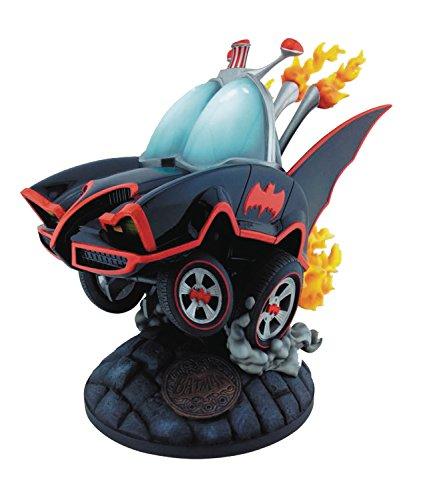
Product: Cryptozoic Batman '66 Classic TV Series: '66 Batmobile Statue
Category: Toys & Games | Collectible Toys | Statues, Bobbleheads & Busts | Statues
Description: Combines the legendary '66 Batmobile with Ed "Big Daddy" Roth's hot-rod/Kustom Kulture art of the 1960s.
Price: $74.95
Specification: ProductDimensions:8x6x8.5inches|ItemWeight:3pounds|ShippingWeight:5.35pounds(Viewshippingratesandpolicies)|DomesticShipping:ItemcanbeshippedwithinU.S.|InternationalShipping:ThisitemcanbeshippedtoselectcountriesoutsideoftheU.S.LearnMore|ASIN:B01DN3G4CI|Itemmodelnumber:FEB168260|Manufacturerrecommendedage:14yearsandup